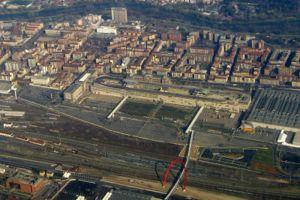
Giacomo Mattè-Trucco, né le 30 janvier 1869 au Bois-Trevy, et mort le 15 mai 1934 à Turin, est un ingénieur italien à qui l'on doit notamment l'usine Fiat du Lingotto de Turin.
L'École polytechnique de Turin est une école d'ingénieur italienne, située à Turin, consacrée aux sciences et à la technologie.
Le Lingotto de Turin a été l'un des principaux sites industriels de Fiat et aujourd'hui le batiment abrite le siège et les bureaux du constructeur italien. Reconverti, il est actuellement le centre de congrès multifonctionnel le plus grand d'Europe. Il est situé dans le quartier de Nizza Millefonti, au sud-est de Turin, dans la IXᵉ circonscription.
Turin est une ville italienne, chef-lieu de la ville métropolitaine de Turin et de la région du Piémont. Turin a été la capitale des États de Savoie de 1563 à 1713, du royaume de Sicile de 1713 à 1720, du royaume de Sardaigne de 1720 à 1861 et du royaume d'Italie de 1861 à 1865.